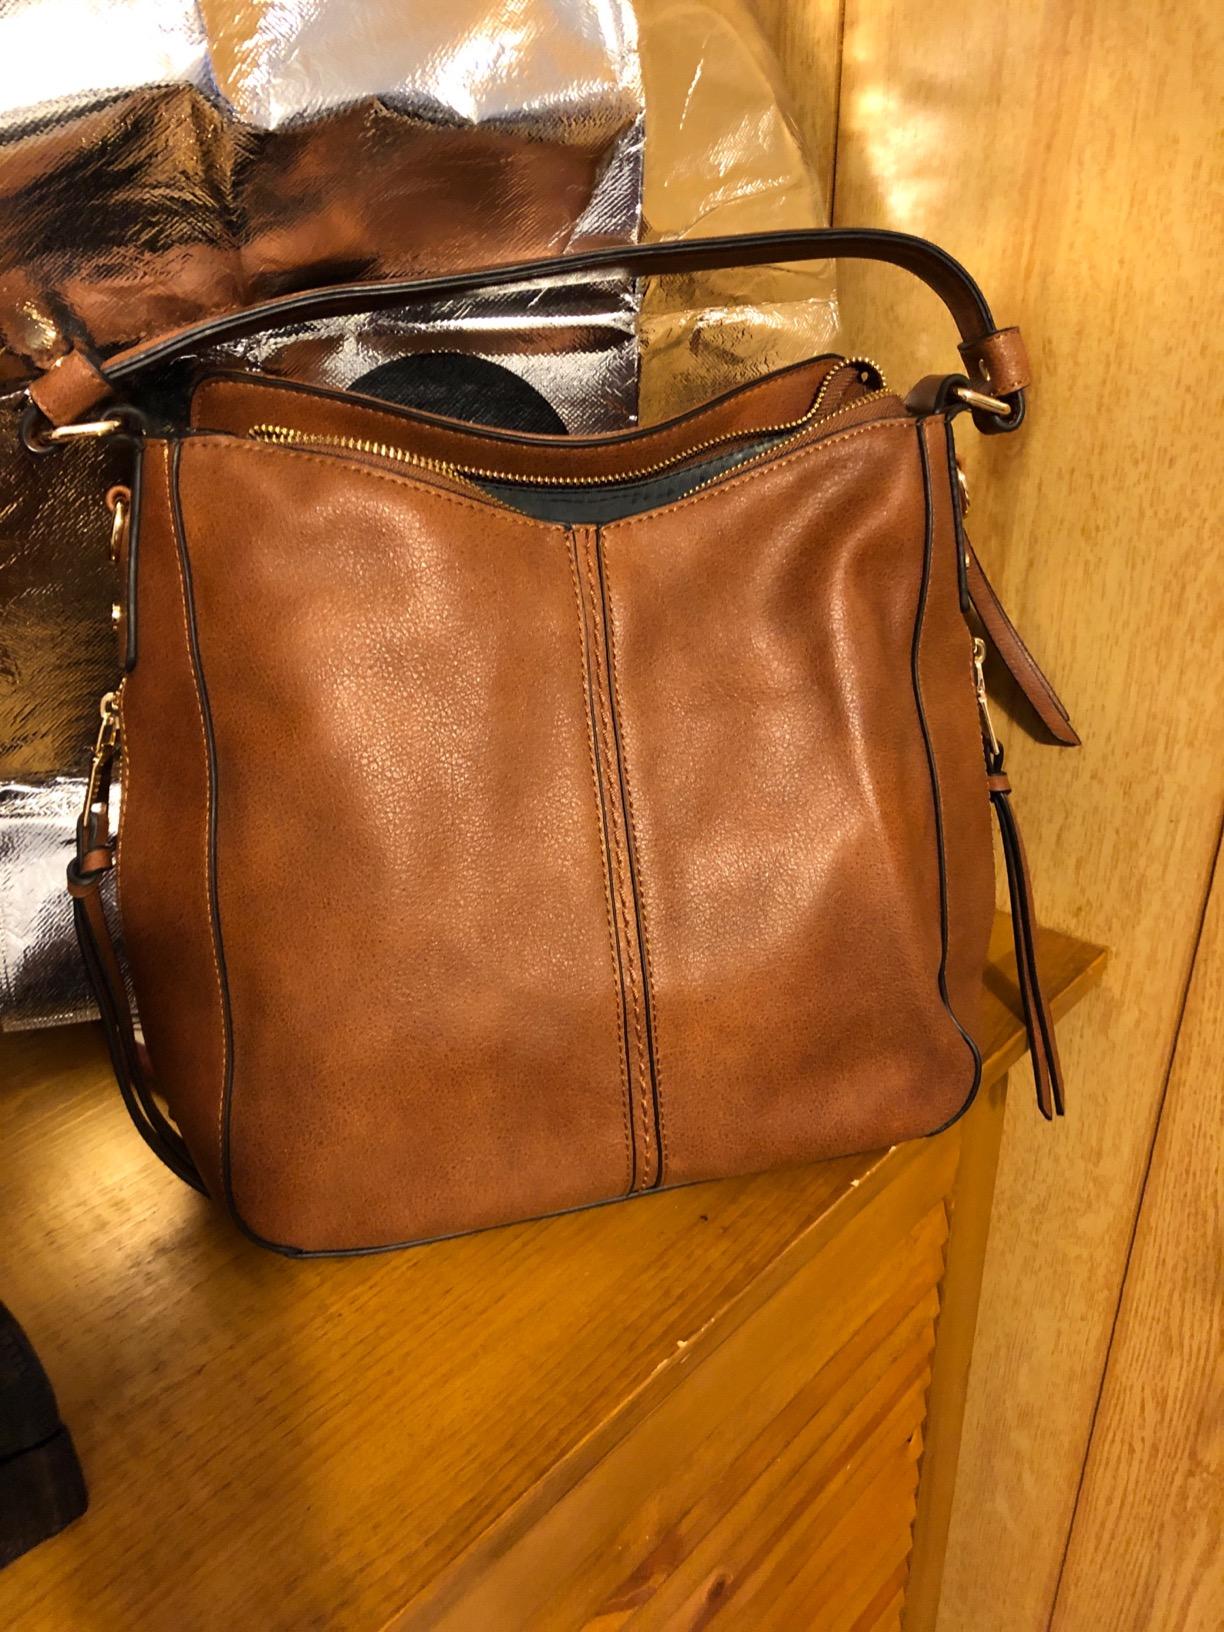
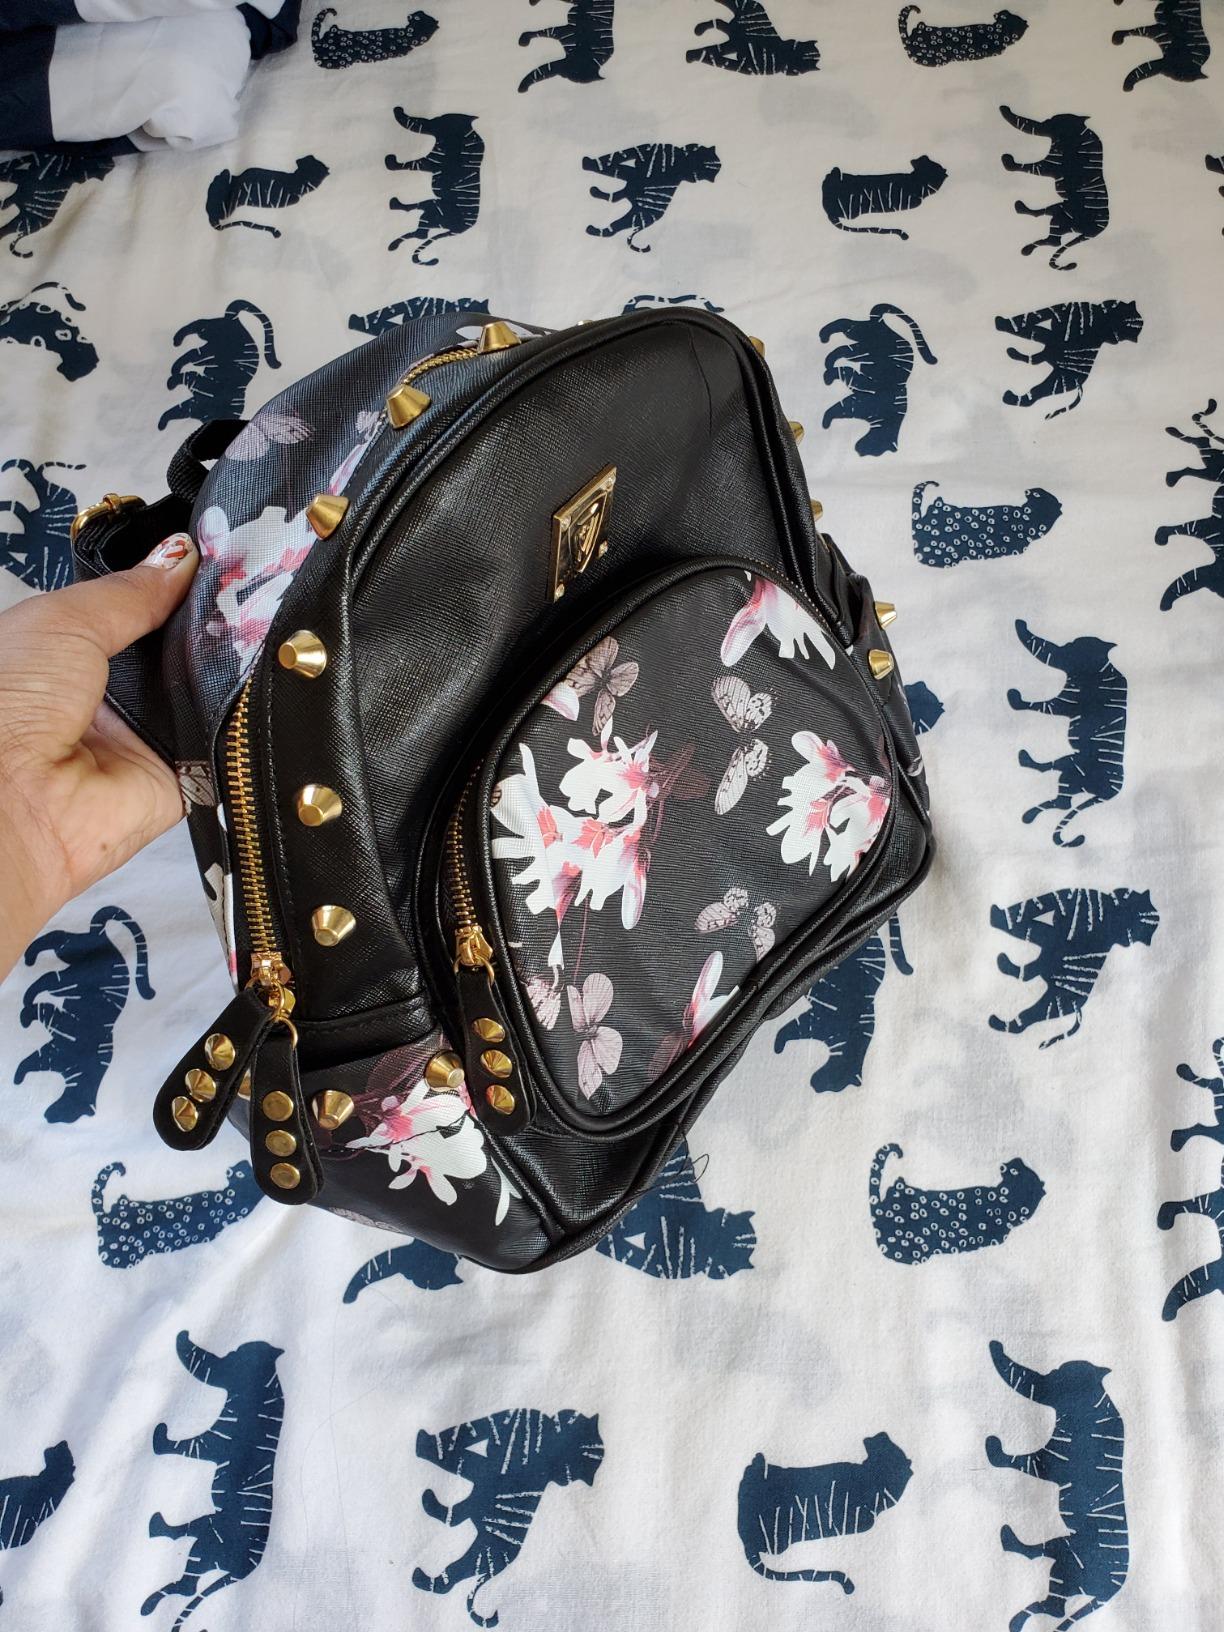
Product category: accessories_handbag
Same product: no